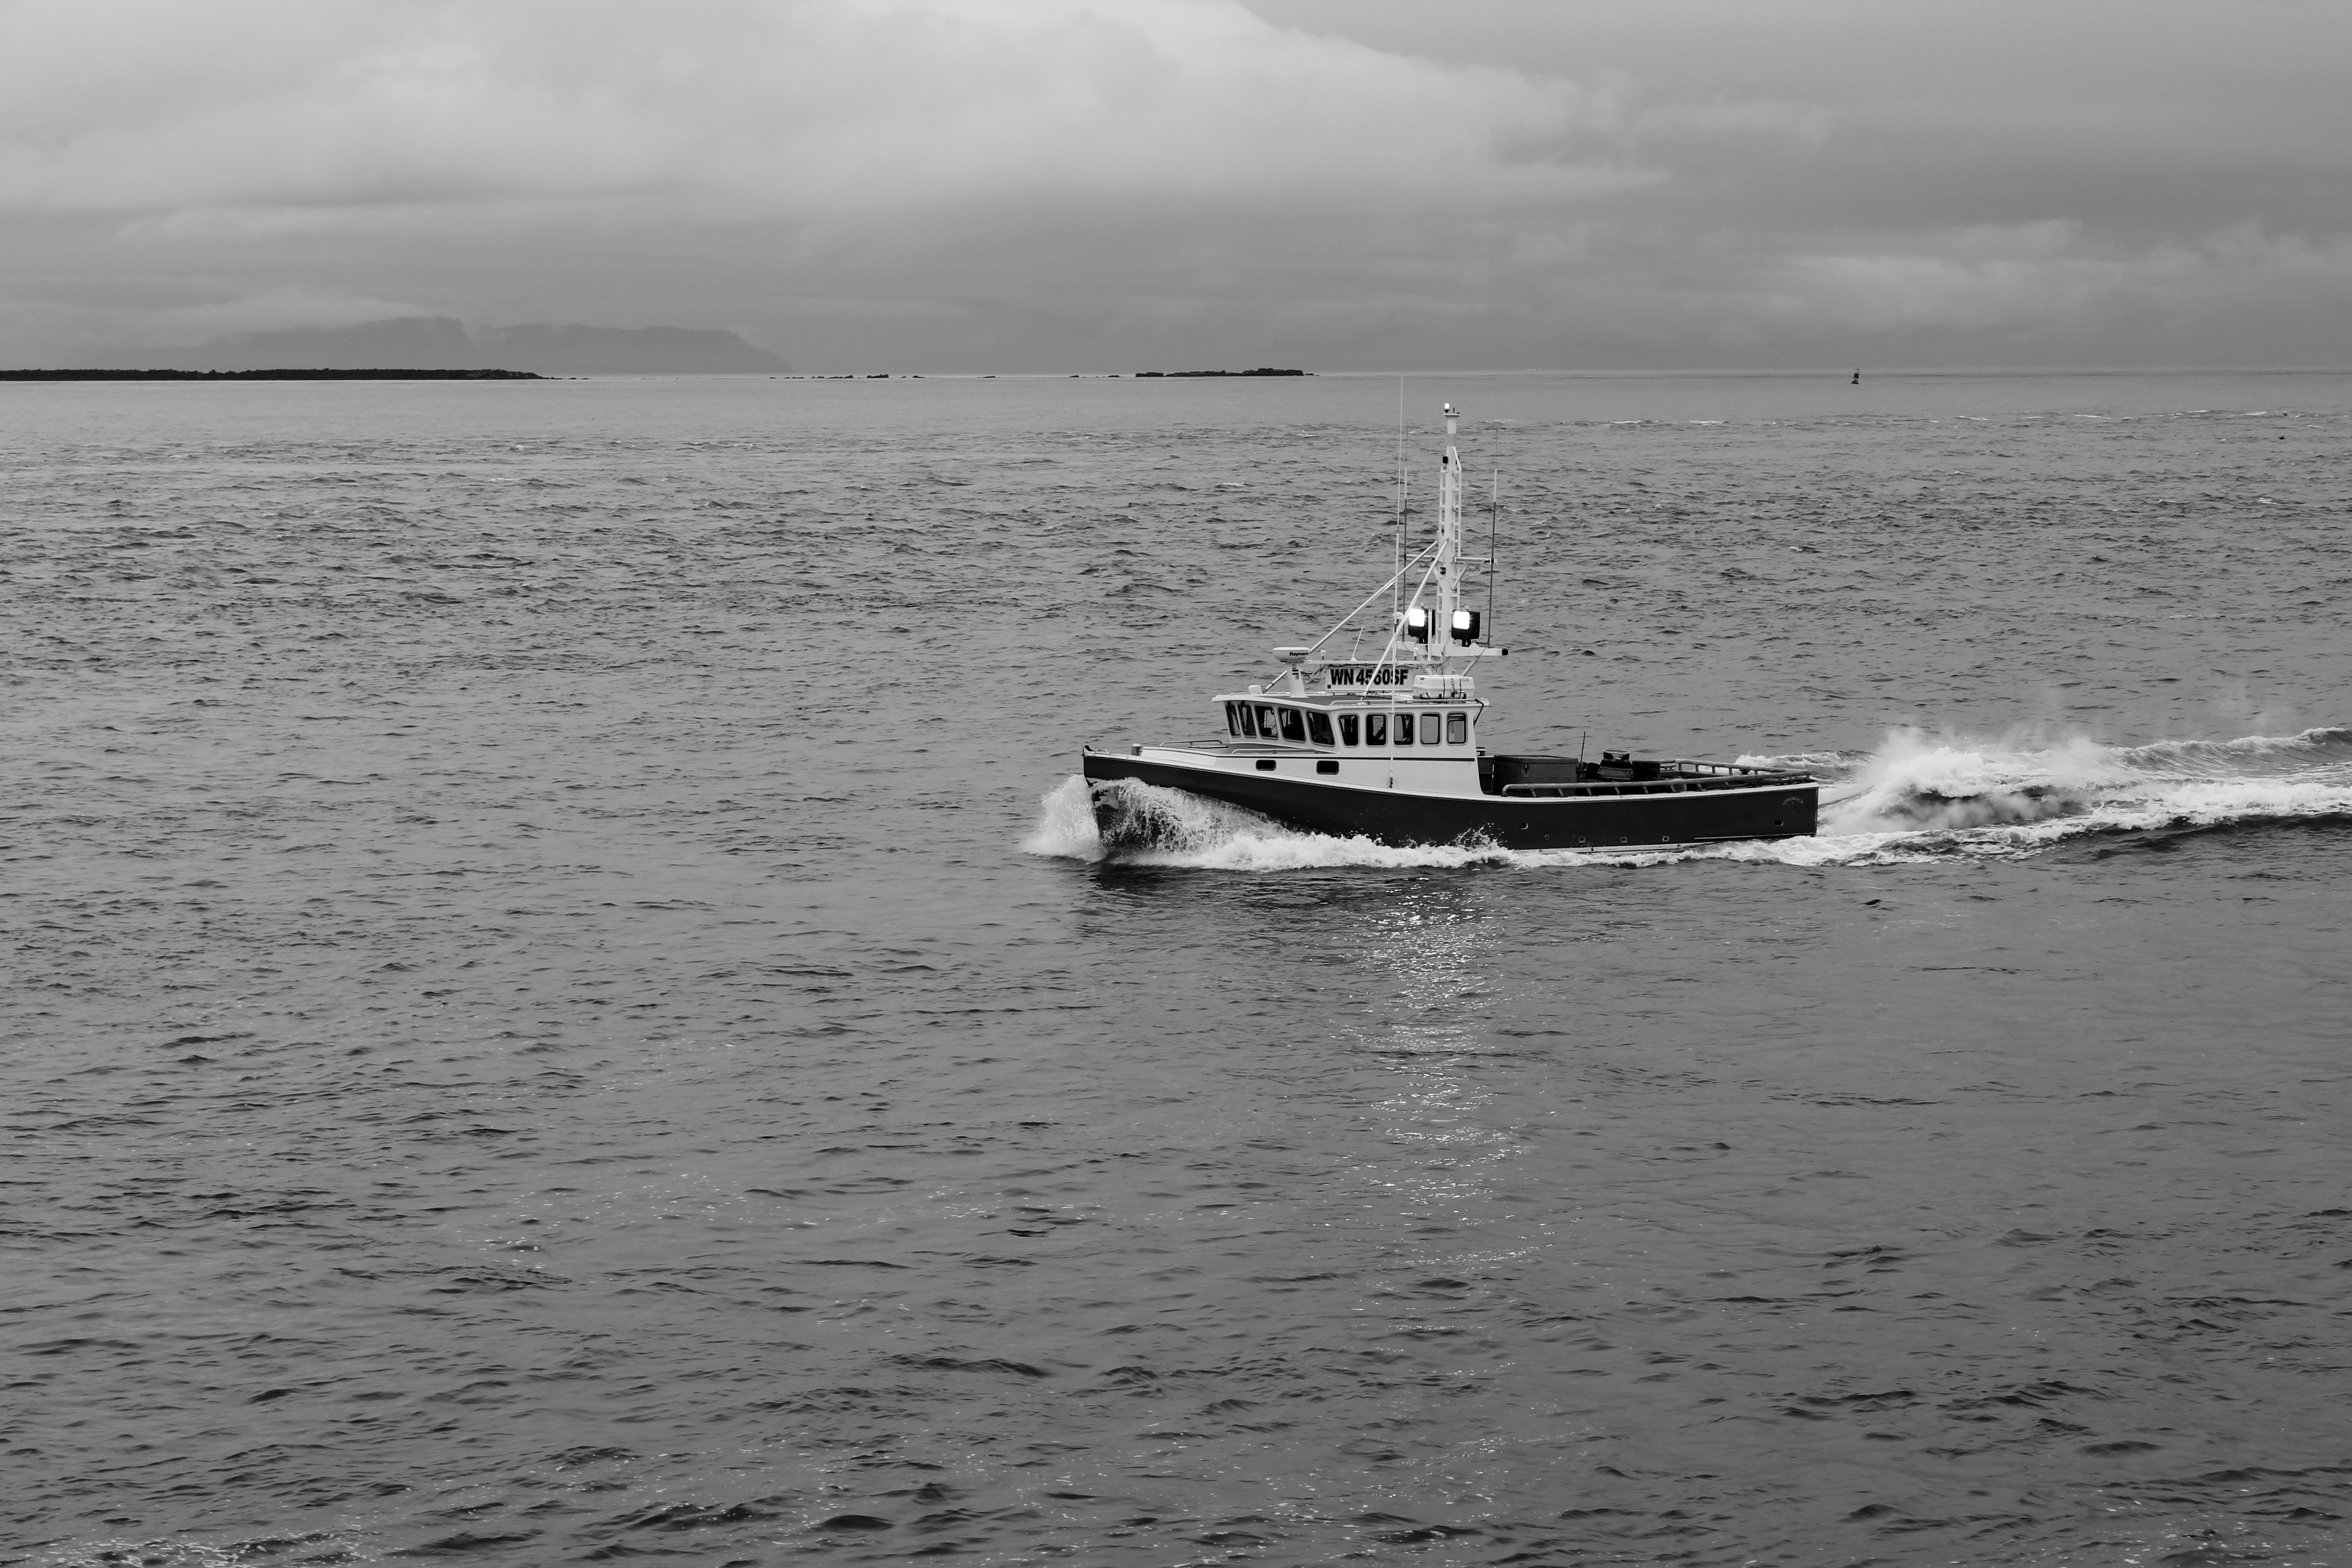
sea, coast, ocean, black and white, boat, wave, ship, vehicle, bay, monochrome, ferry, watercraft, fishing vessel, monochrome photography